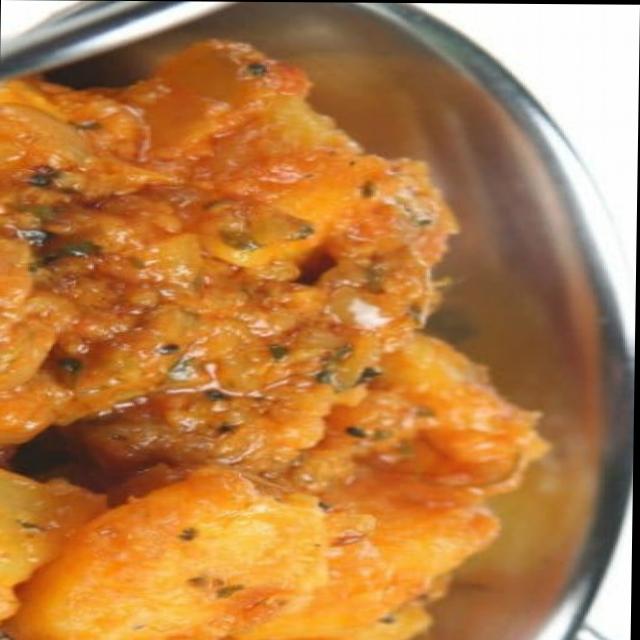
Dish: dum_aloo